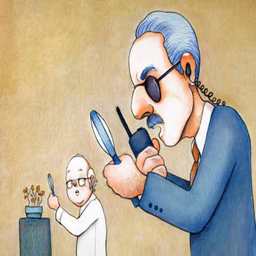
open records laws are a great tool to hold government officials accountable -- but when misused , they can also chill speech .